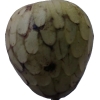
Label: cherimoya